Describe the emotion expressed in this image:  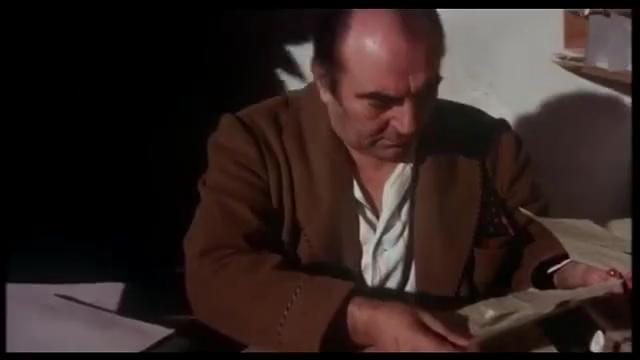
This person displays Pain, valence and arousal with low intensity.